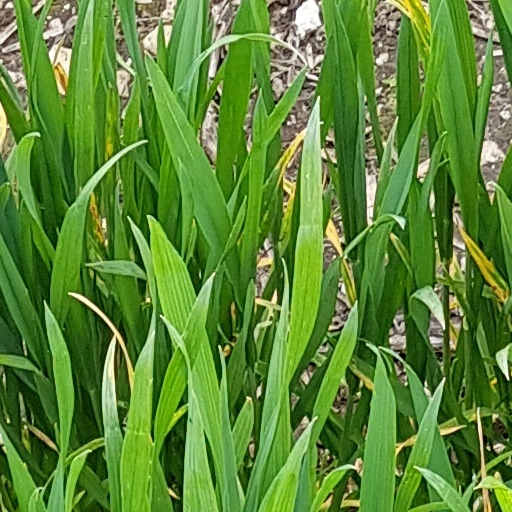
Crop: wheat